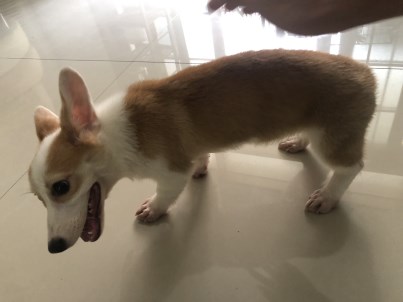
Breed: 2909-n000116-Cardigan